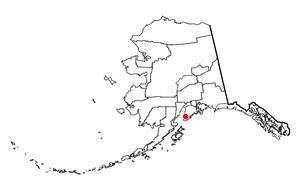
Homer est une ville américaine du borough de la péninsule de Kenai, en Alaska. Sa population s’élevait à 5 003 habitants lors du recensement de 2010.